Lucky Man (2022 film)

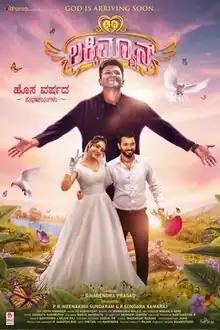
Poster

Lucky Man is a 2022 Indian Kannada language romantic comedy film directed by S Nagendra Prasad in his directorial debut. The film stars Puneeth Rajkumar in an extended cameo, Darling Krishna, Sangeetha Sringeri, Sadhu Kokila, Roshni Prakash, Nagabhushana and Prabhu Deva. Produced under the banner of Parsa Pictures, it is a remake of the 2020 Tamil film "Oh My Kadavule".